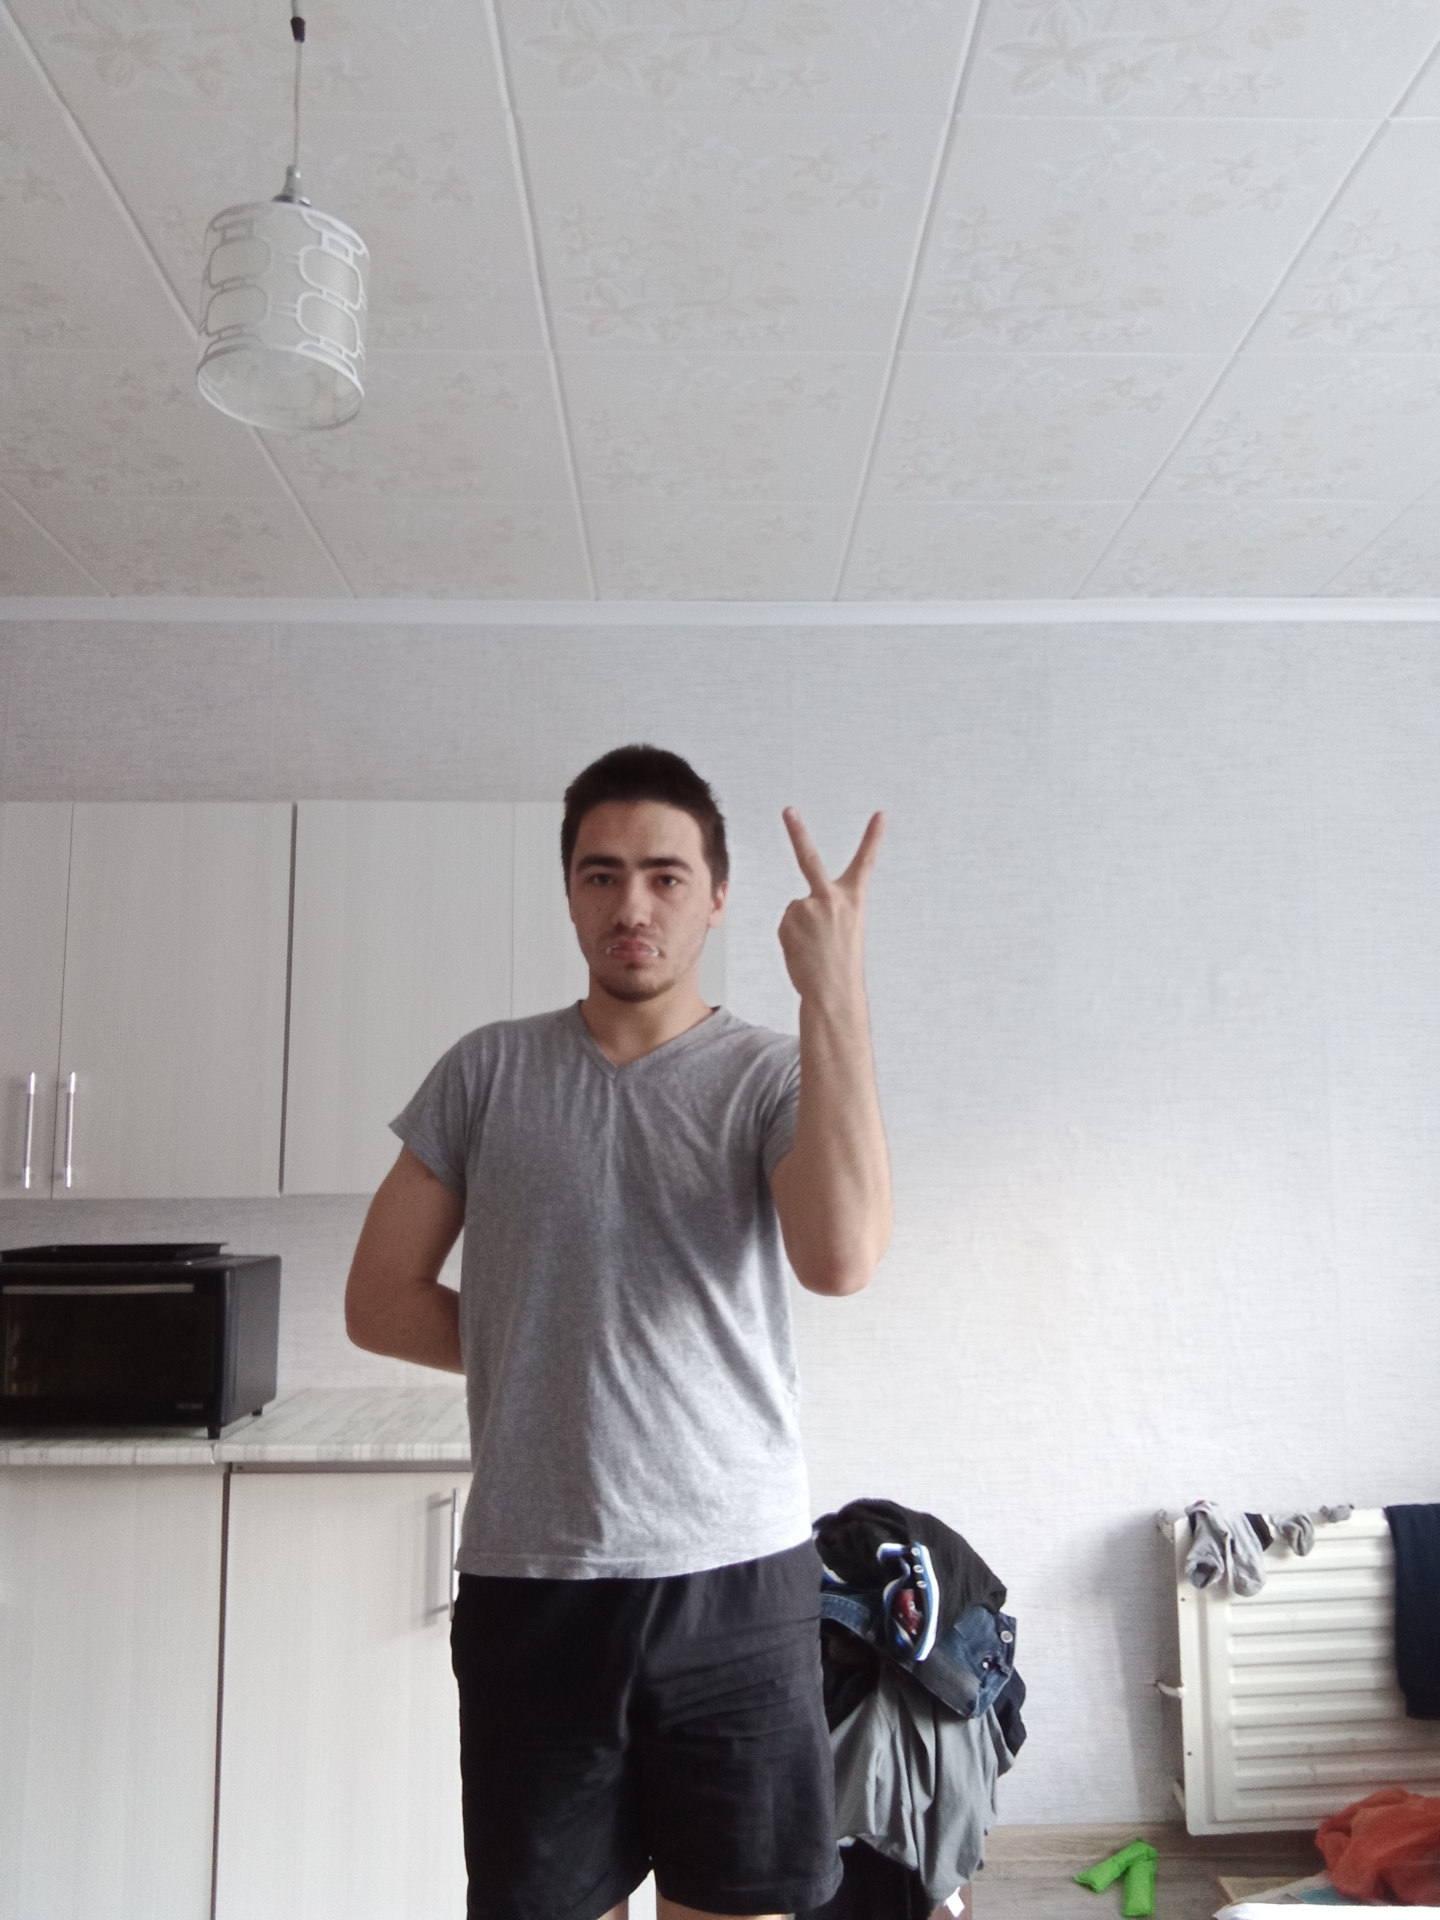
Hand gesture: peace_inverted